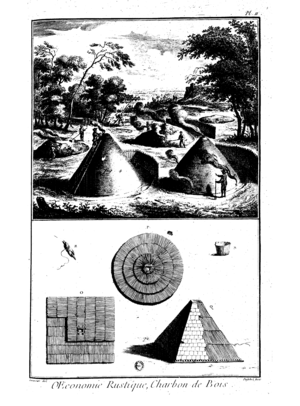
Henri Louis Duhamel du Monceau, est un physicien, botaniste et agronome français.